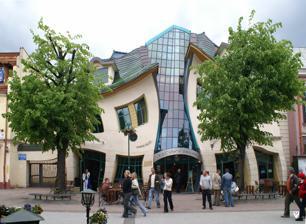
Building: Krzywy Domek
Country: Poland
Year built: 2004
Unusually shaped building in Sopot, Poland 54°26′38.91″N 18°34′0.3″E / 54.4441417°N 18.566750°E / 54.4441417; 18.566750 The Krzywy Domek During the night Krzywy Domek ( pronounced [ˈkʂɨvɨ ˈd̪ɔmɛk] , Polish for "crooked house") is an unusually shaped building in Sopot , Poland. Krzywy Domek was built in 2004.  It is about 4,000 square meters (43,000 sq ft) in size and is part of the Rezydent shopping center. It was designed by Szotyńscy & Zaleski, who were inspired by the fairytale illustrations and drawings of Jan Marcin Szancer and Per Dahlberg . It can be entered from either Monte Cassino or Morska Streets. Gallery Entrance Side view Interior See also Dancing House Crooked Forest The Crooked House Crooked House of Windsor References Wikimedia Commons has media related to Crooked House in Sopot, Poland .